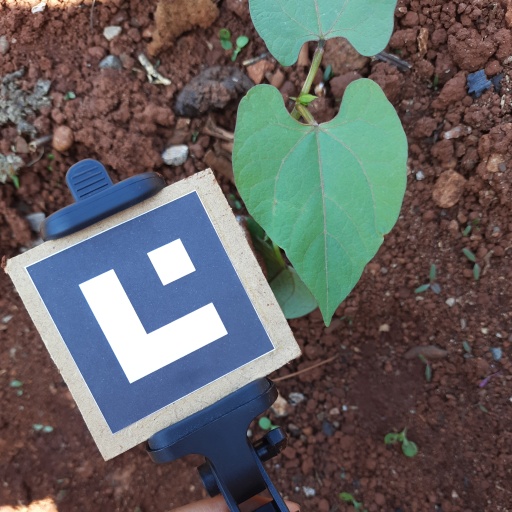
Observations: flat surface, eating holes in the edge, under shade